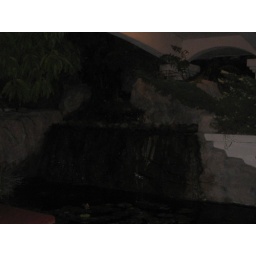
A trickling waterfall under a bridge from the 2nd floor of their house to the tennis court on the opposing hill